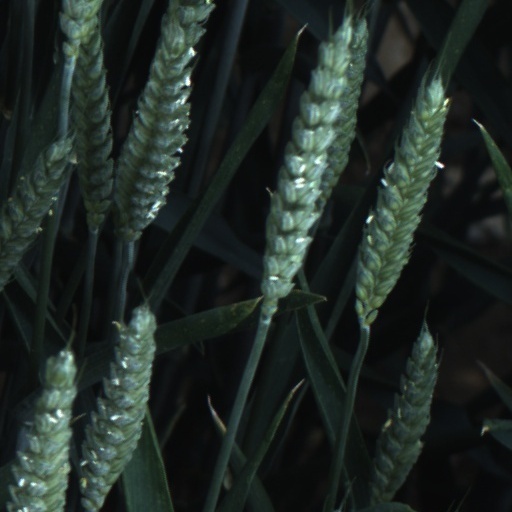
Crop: wheat